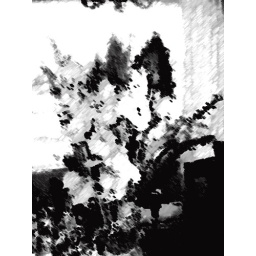
Photo of flowers with ocean ripple effect applied followed by chalk and charcoal effect.